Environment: real
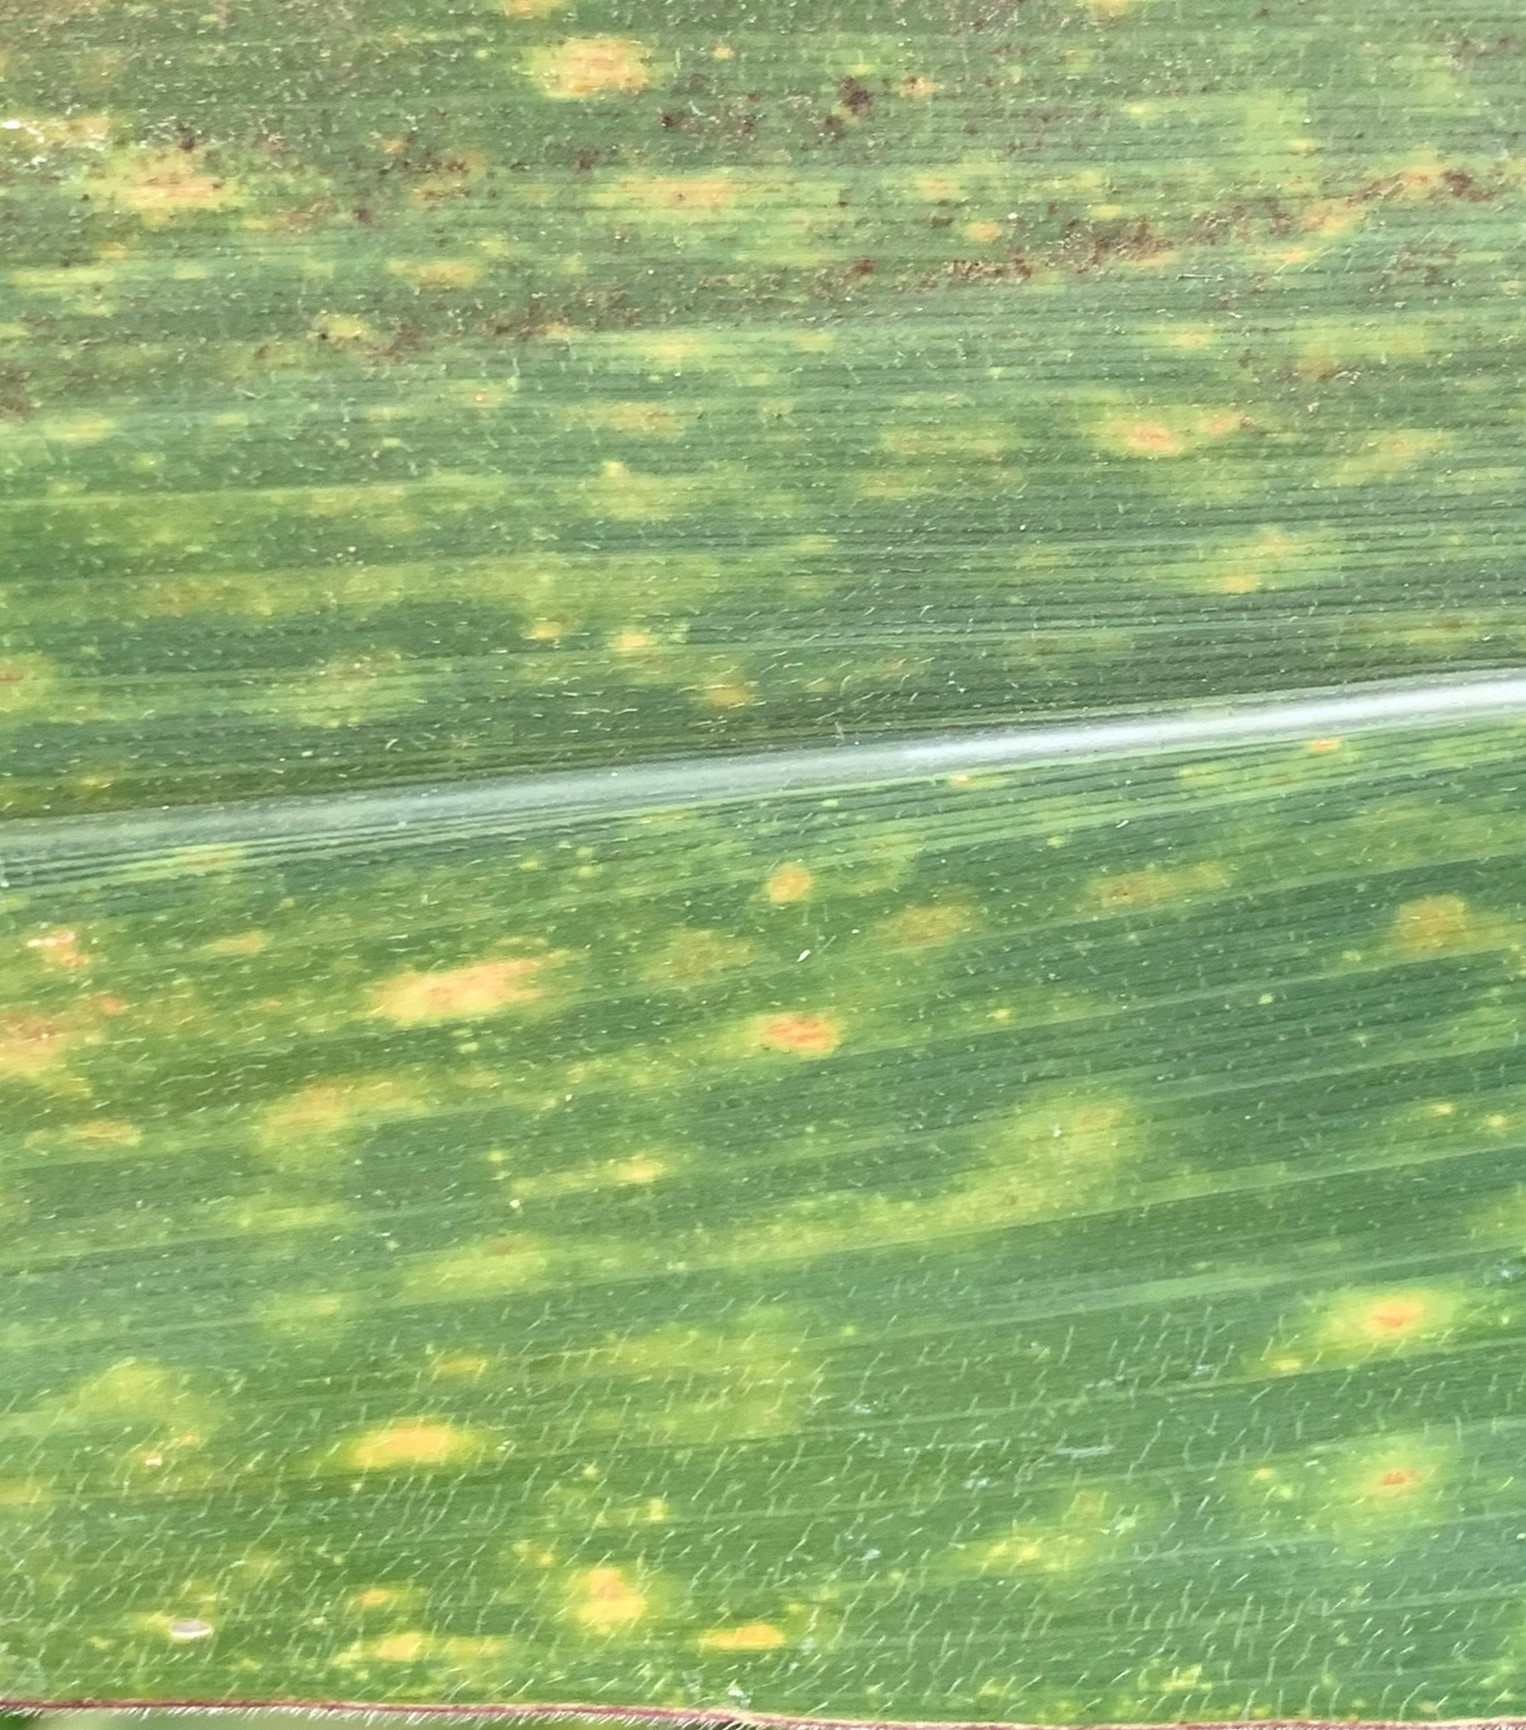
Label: lethal_necrosis